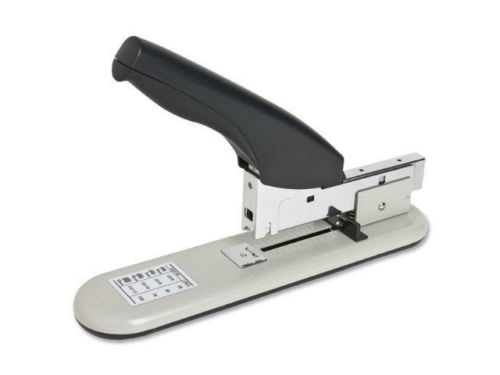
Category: stapler